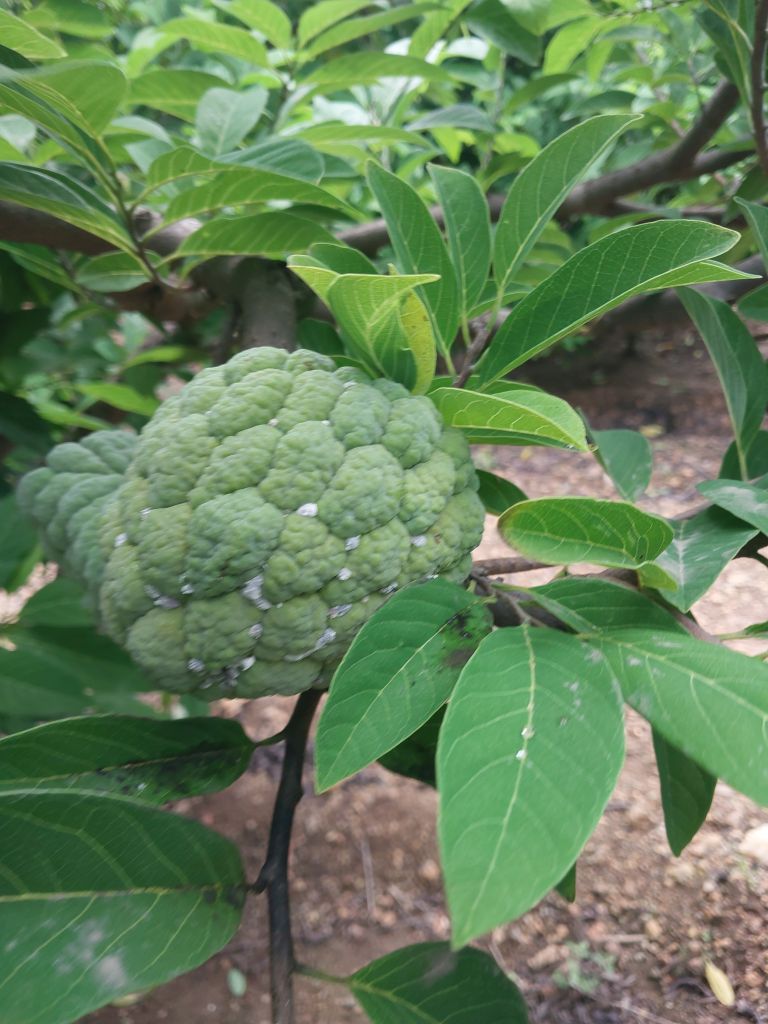
Disease label: Mealy Bug